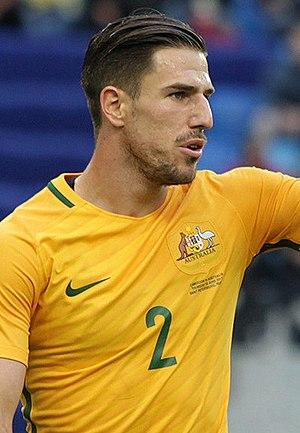
Miloš Degenek, né le 28 avril 1994 à Knin en Croatie, est un footballeur international australien, possédant également la nationalité serbe qui évolue au poste de défenseur central à l'Étoile rouge de Belgrade, où il est prêté par l'Al-Hilal FC.